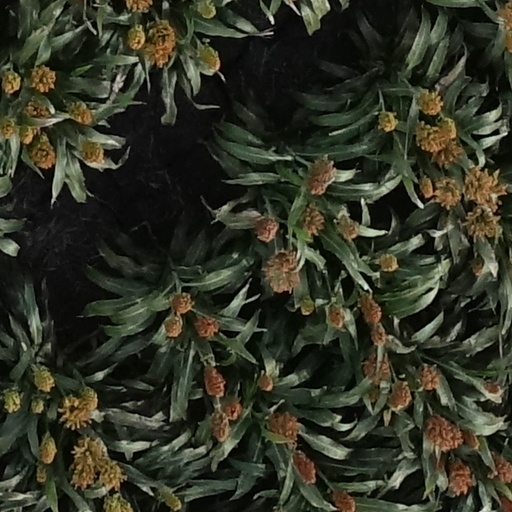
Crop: sorghum